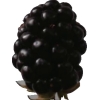
Label: blackberry